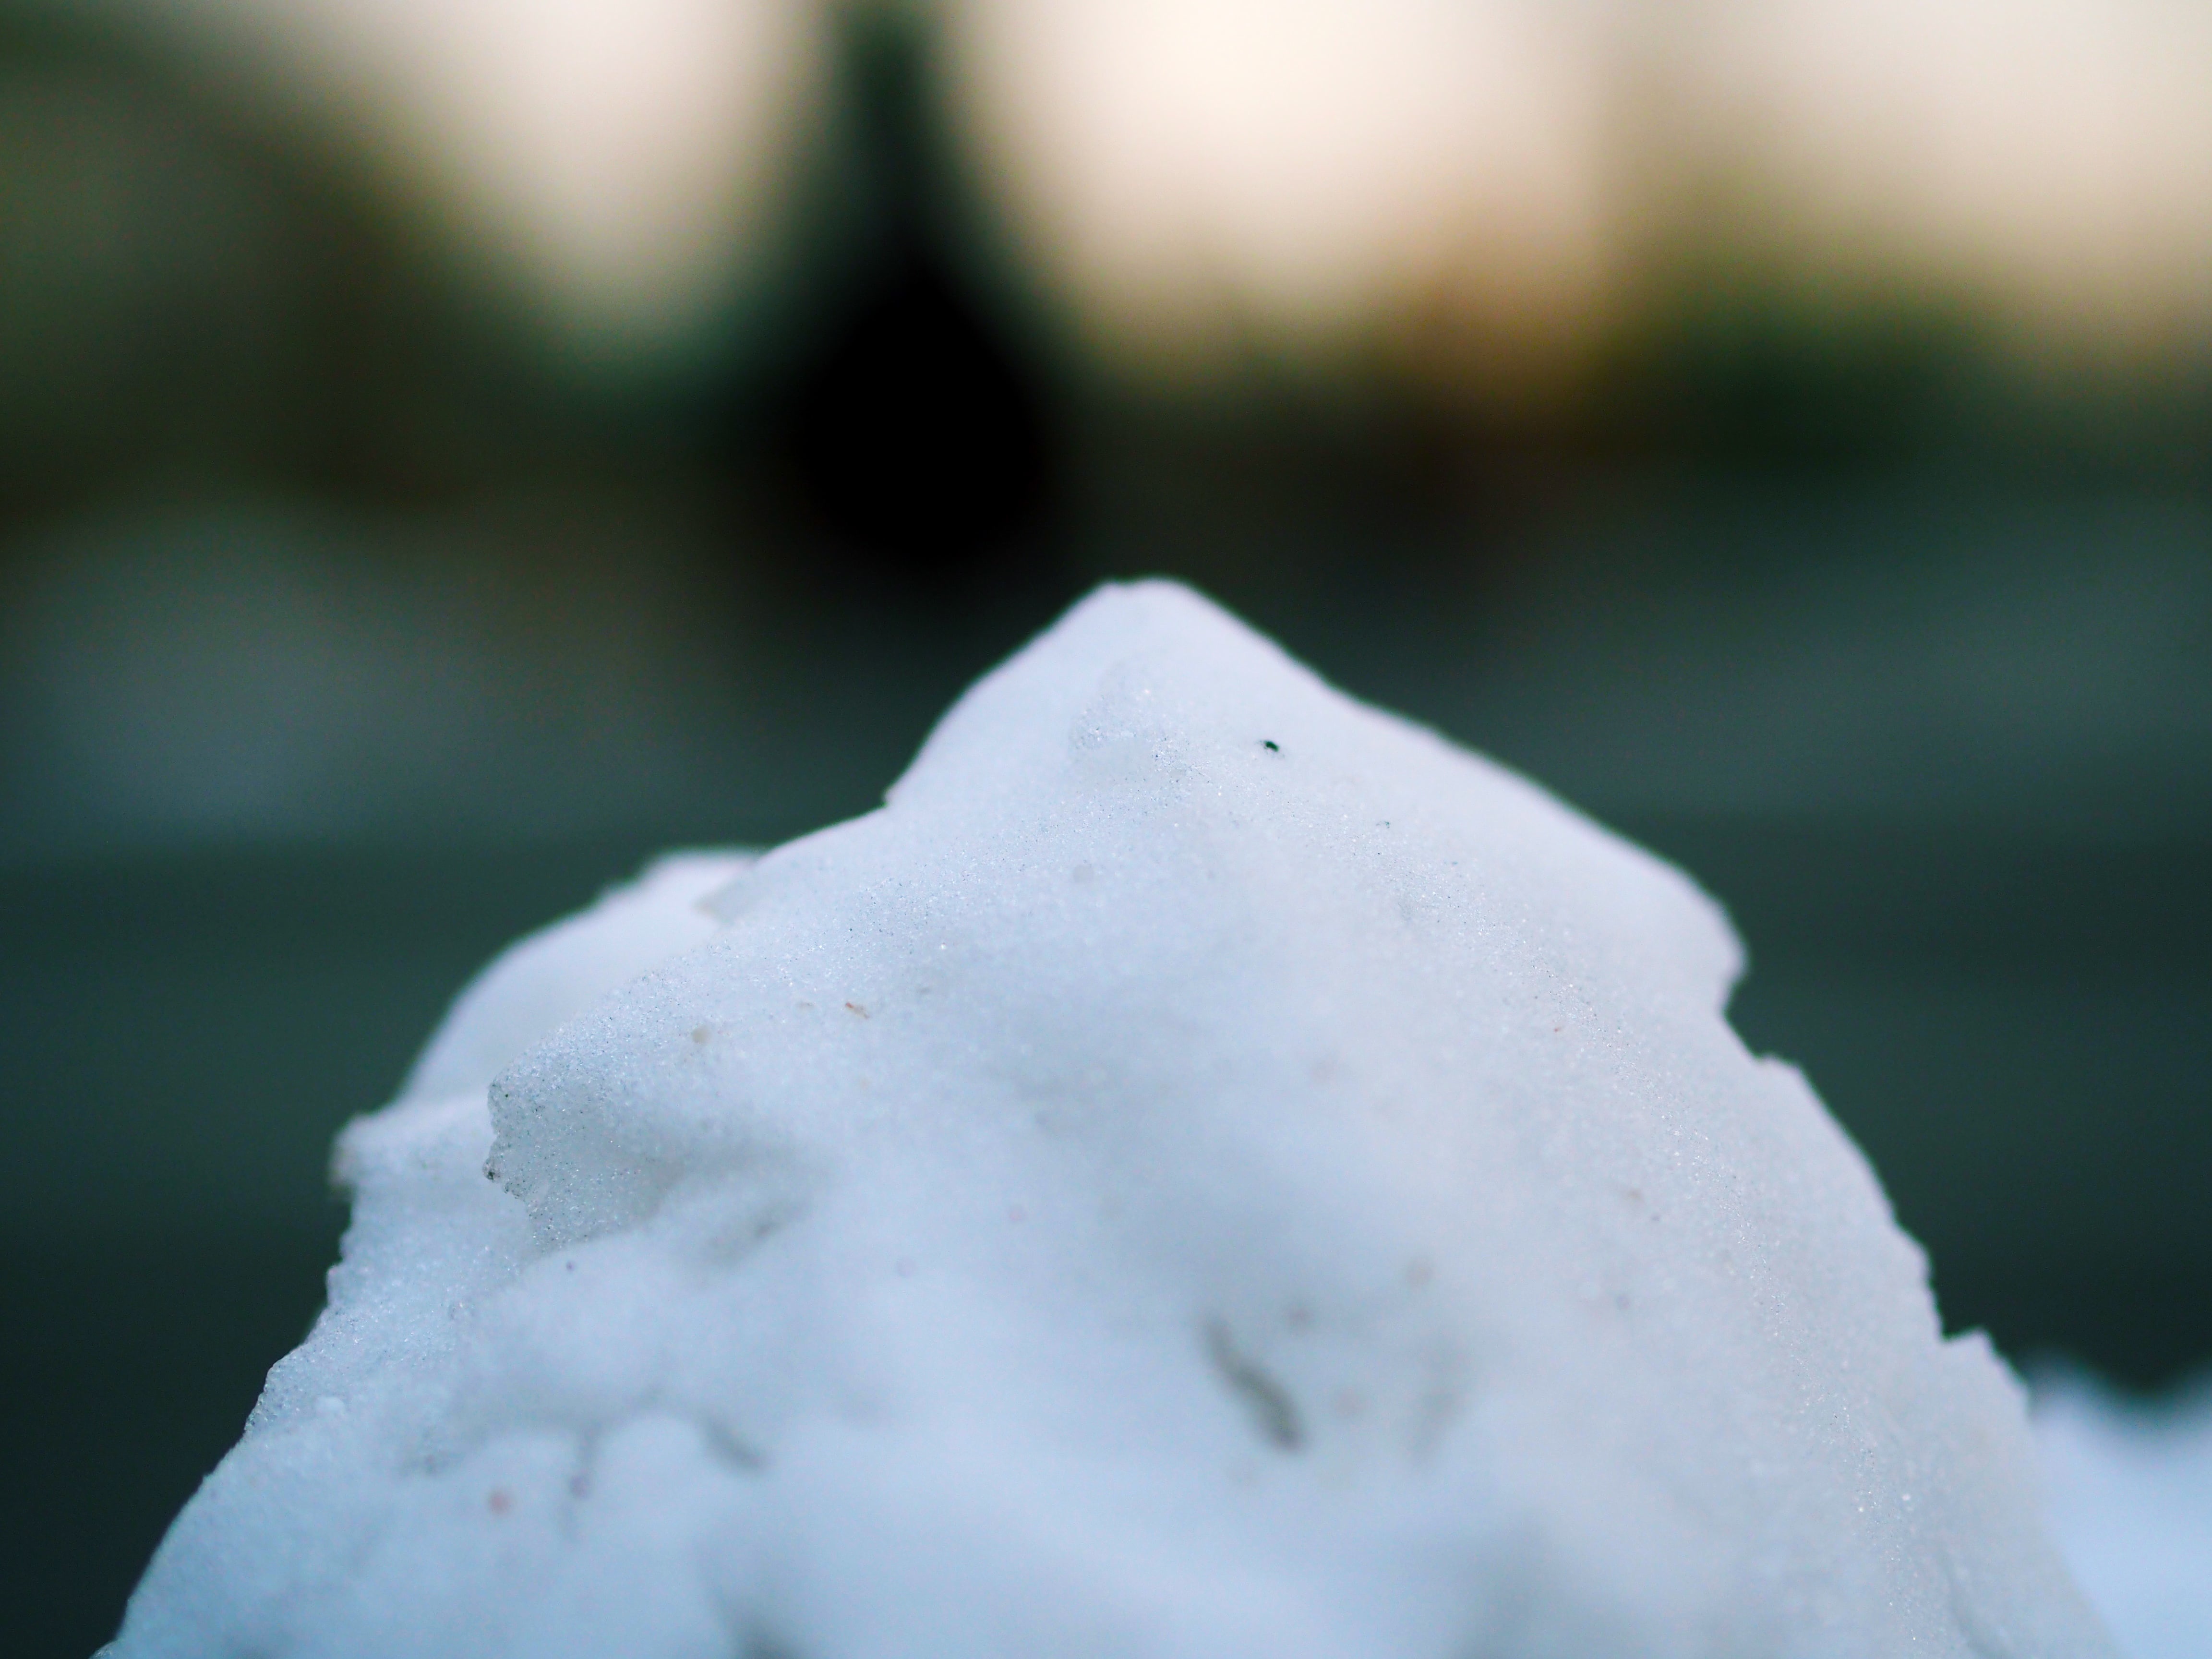
snow, white, photography, leaf, flower, petal, ice, weather, close up, freezing, macro photography